High German consonant shift

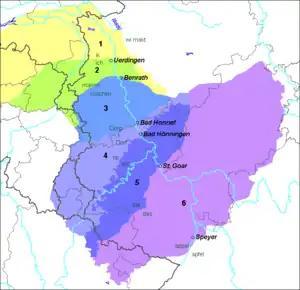
The Rhenish fan: 1 North Low Franconian, 2 South Low Franconian, 3 Ripuarian Franconian, 4 & 5 Moselle Franconian, 6 Rhine Franconian

Although the boundaries of the dialects have shifted since the Old High German period, the degree to which dialects underwent the High German consonant shift continues to form the basis for differentiating the different modern German dialects, and, in particular, for the division between Central German dialects, which have fewer shifted consonants, and Upper German dialects, which have more. The gradually increasing application of the shift from north to south is most extensive in the west. Here, the isoglosses defined by the occurrence of individual shifts are spread out in a fan-like manner, forming the "Rheinischer Fächer" ('Rhenish fan').